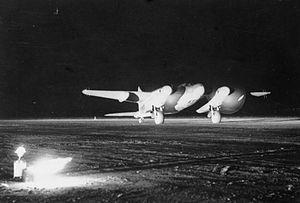
Le de Havilland Mosquito est un avion multirôle britannique qui s'est distingué en tant que chasseur-bombardier. Il a servi au sein de la Royal Air Force et de nombreuses forces aériennes durant la Seconde Guerre mondiale et l’après-guerre. Sa construction en bois lui confère une très faible signature radar qui en fait le tout premier avion furtif de l'histoire. Surnommé « Mossie » par ses équipages, il est également connu comme « the wooden wonder » ou « the timber terror » en raison de ses performances remarquables.
Le détecteur de radar Serrate, ou Serrate, était un dispositif allié pour la détection des radars et le radioguidage. il était utilisé par les chasseurs de nuit alliés pour localiser et poursuivre les chasseurs allemands équipés d'un radar Lichtenstein au cours de la Seconde Guerre mondiale.